Bures, England

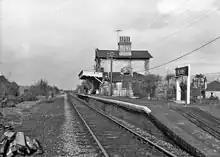
Bures is served by a railway station on the Gainsborough Line, seen here in 1966.

On the left bank is the medieval-core church of St Mary the Virgin housing eight bells with the largest weighing 21 cwt. They were augmented from six to eight bells in 1951 by Gillett and Johnston of Croydon. In terms of the ecclesiastical parish, and thus history before the invention of civil parishes in the 1870s there is no division, save as to county; all falls into Bures St Mary, which extends to a similar distance on each side of the river.